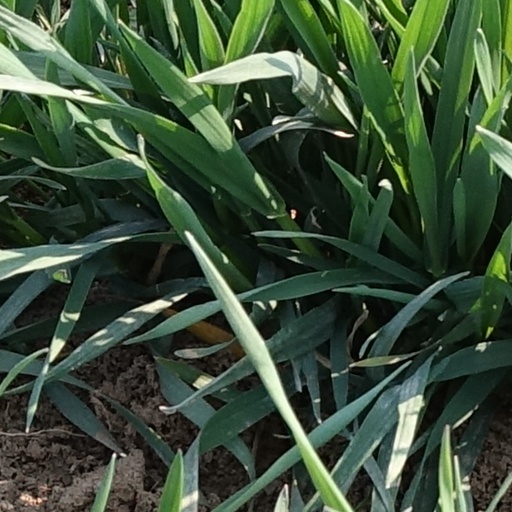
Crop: wheat